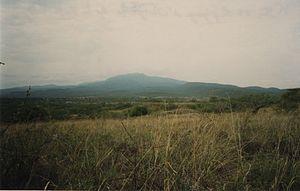
Paysage autour du site archéologique d'Olorgesailie au Kenya en janvier 1993. Au centre le Mt Olorgesailie
Cet article recense les sites inscrits au patrimoine mondial au Kenya.